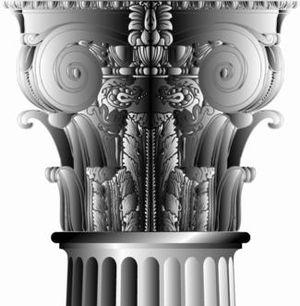
Dessin d'un chapiteau corinthien.
L'ordre corinthien est le dernier des trois ordres architecturaux grecs, dont le caractère est surtout déterminé par une grande richesse d’éléments et un chapiteau décoré de deux rangées de feuilles d’acanthe.